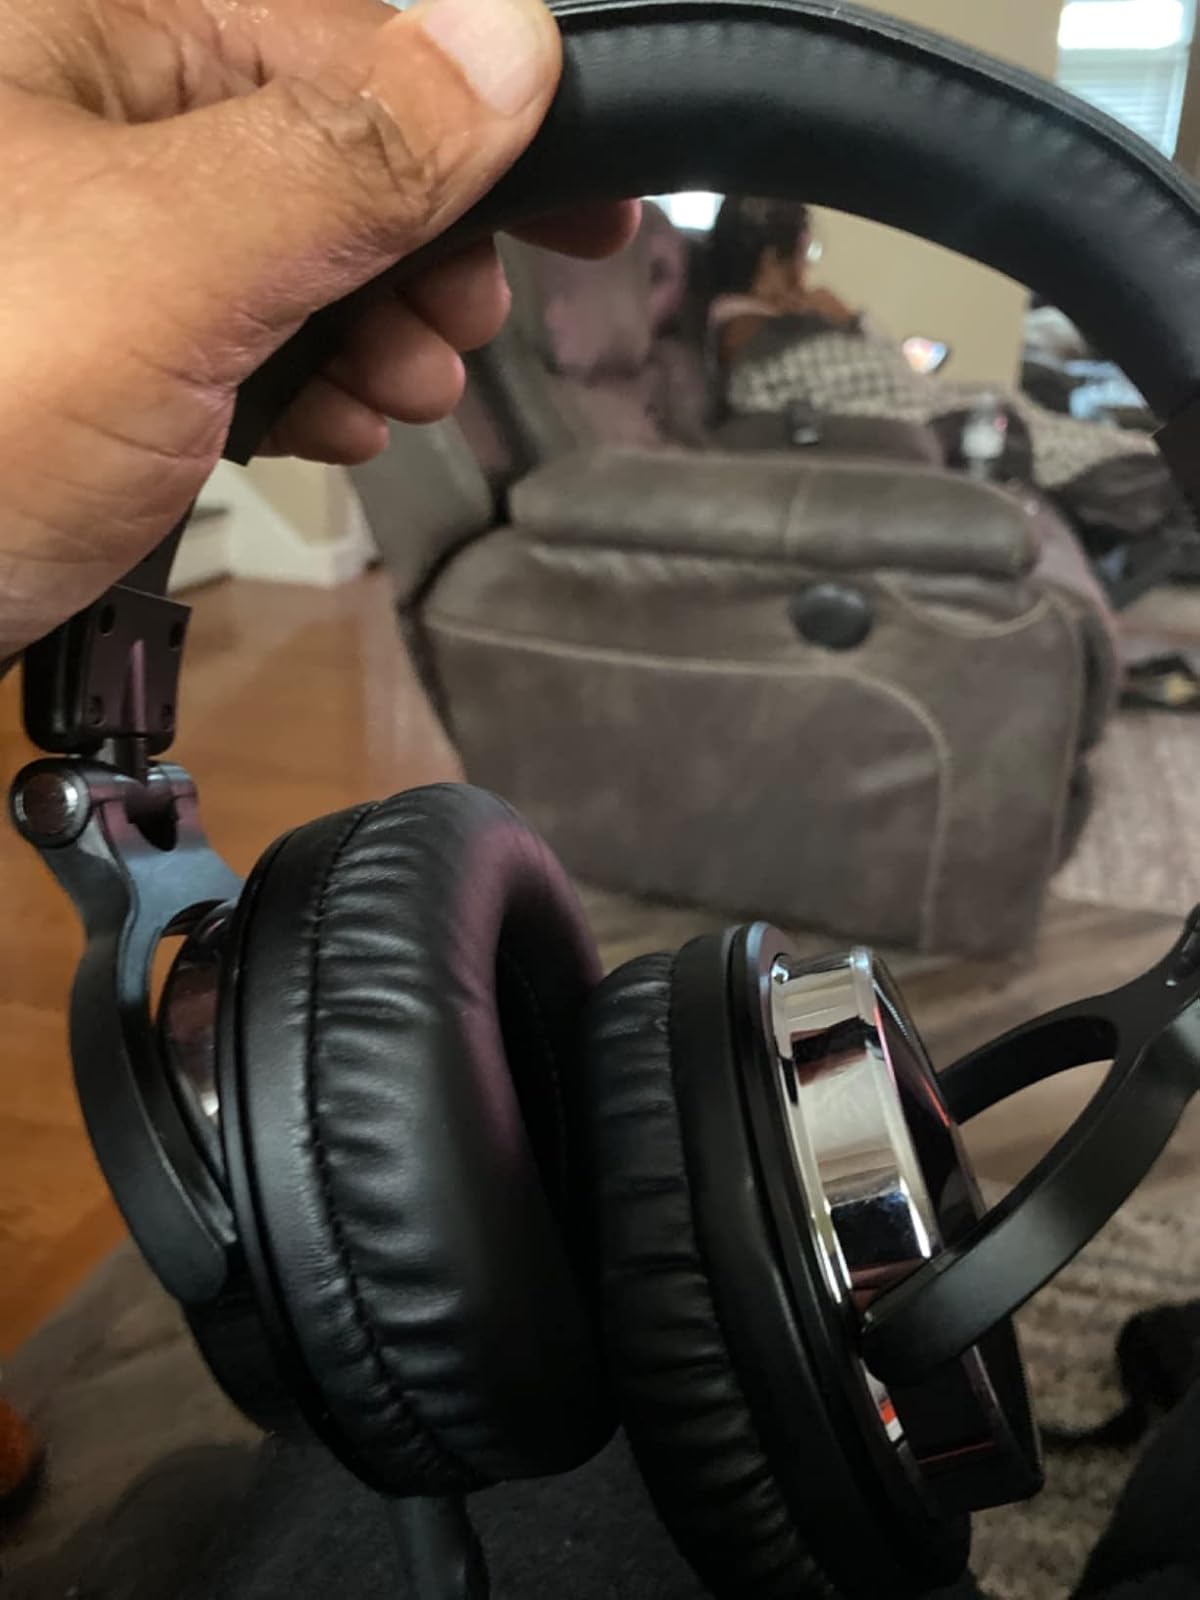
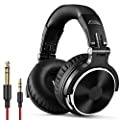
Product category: headphones
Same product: yes